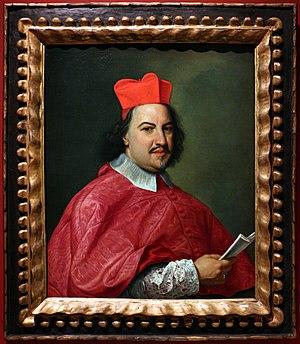
Gianfrancesco Ginetti est un cardinal italien du XVIIᵉ siècle. Il est un neveu du cardinal Marzio Ginetti.